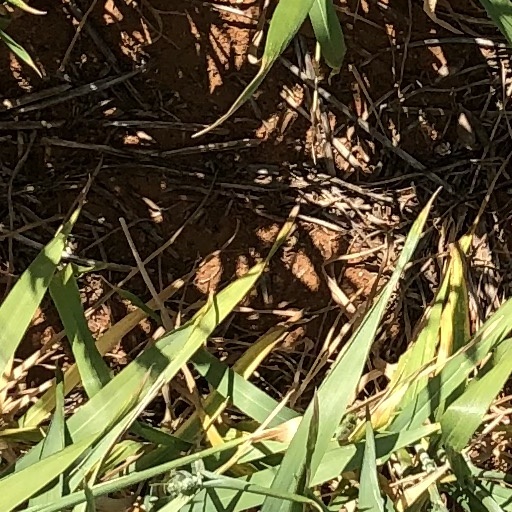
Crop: wheat